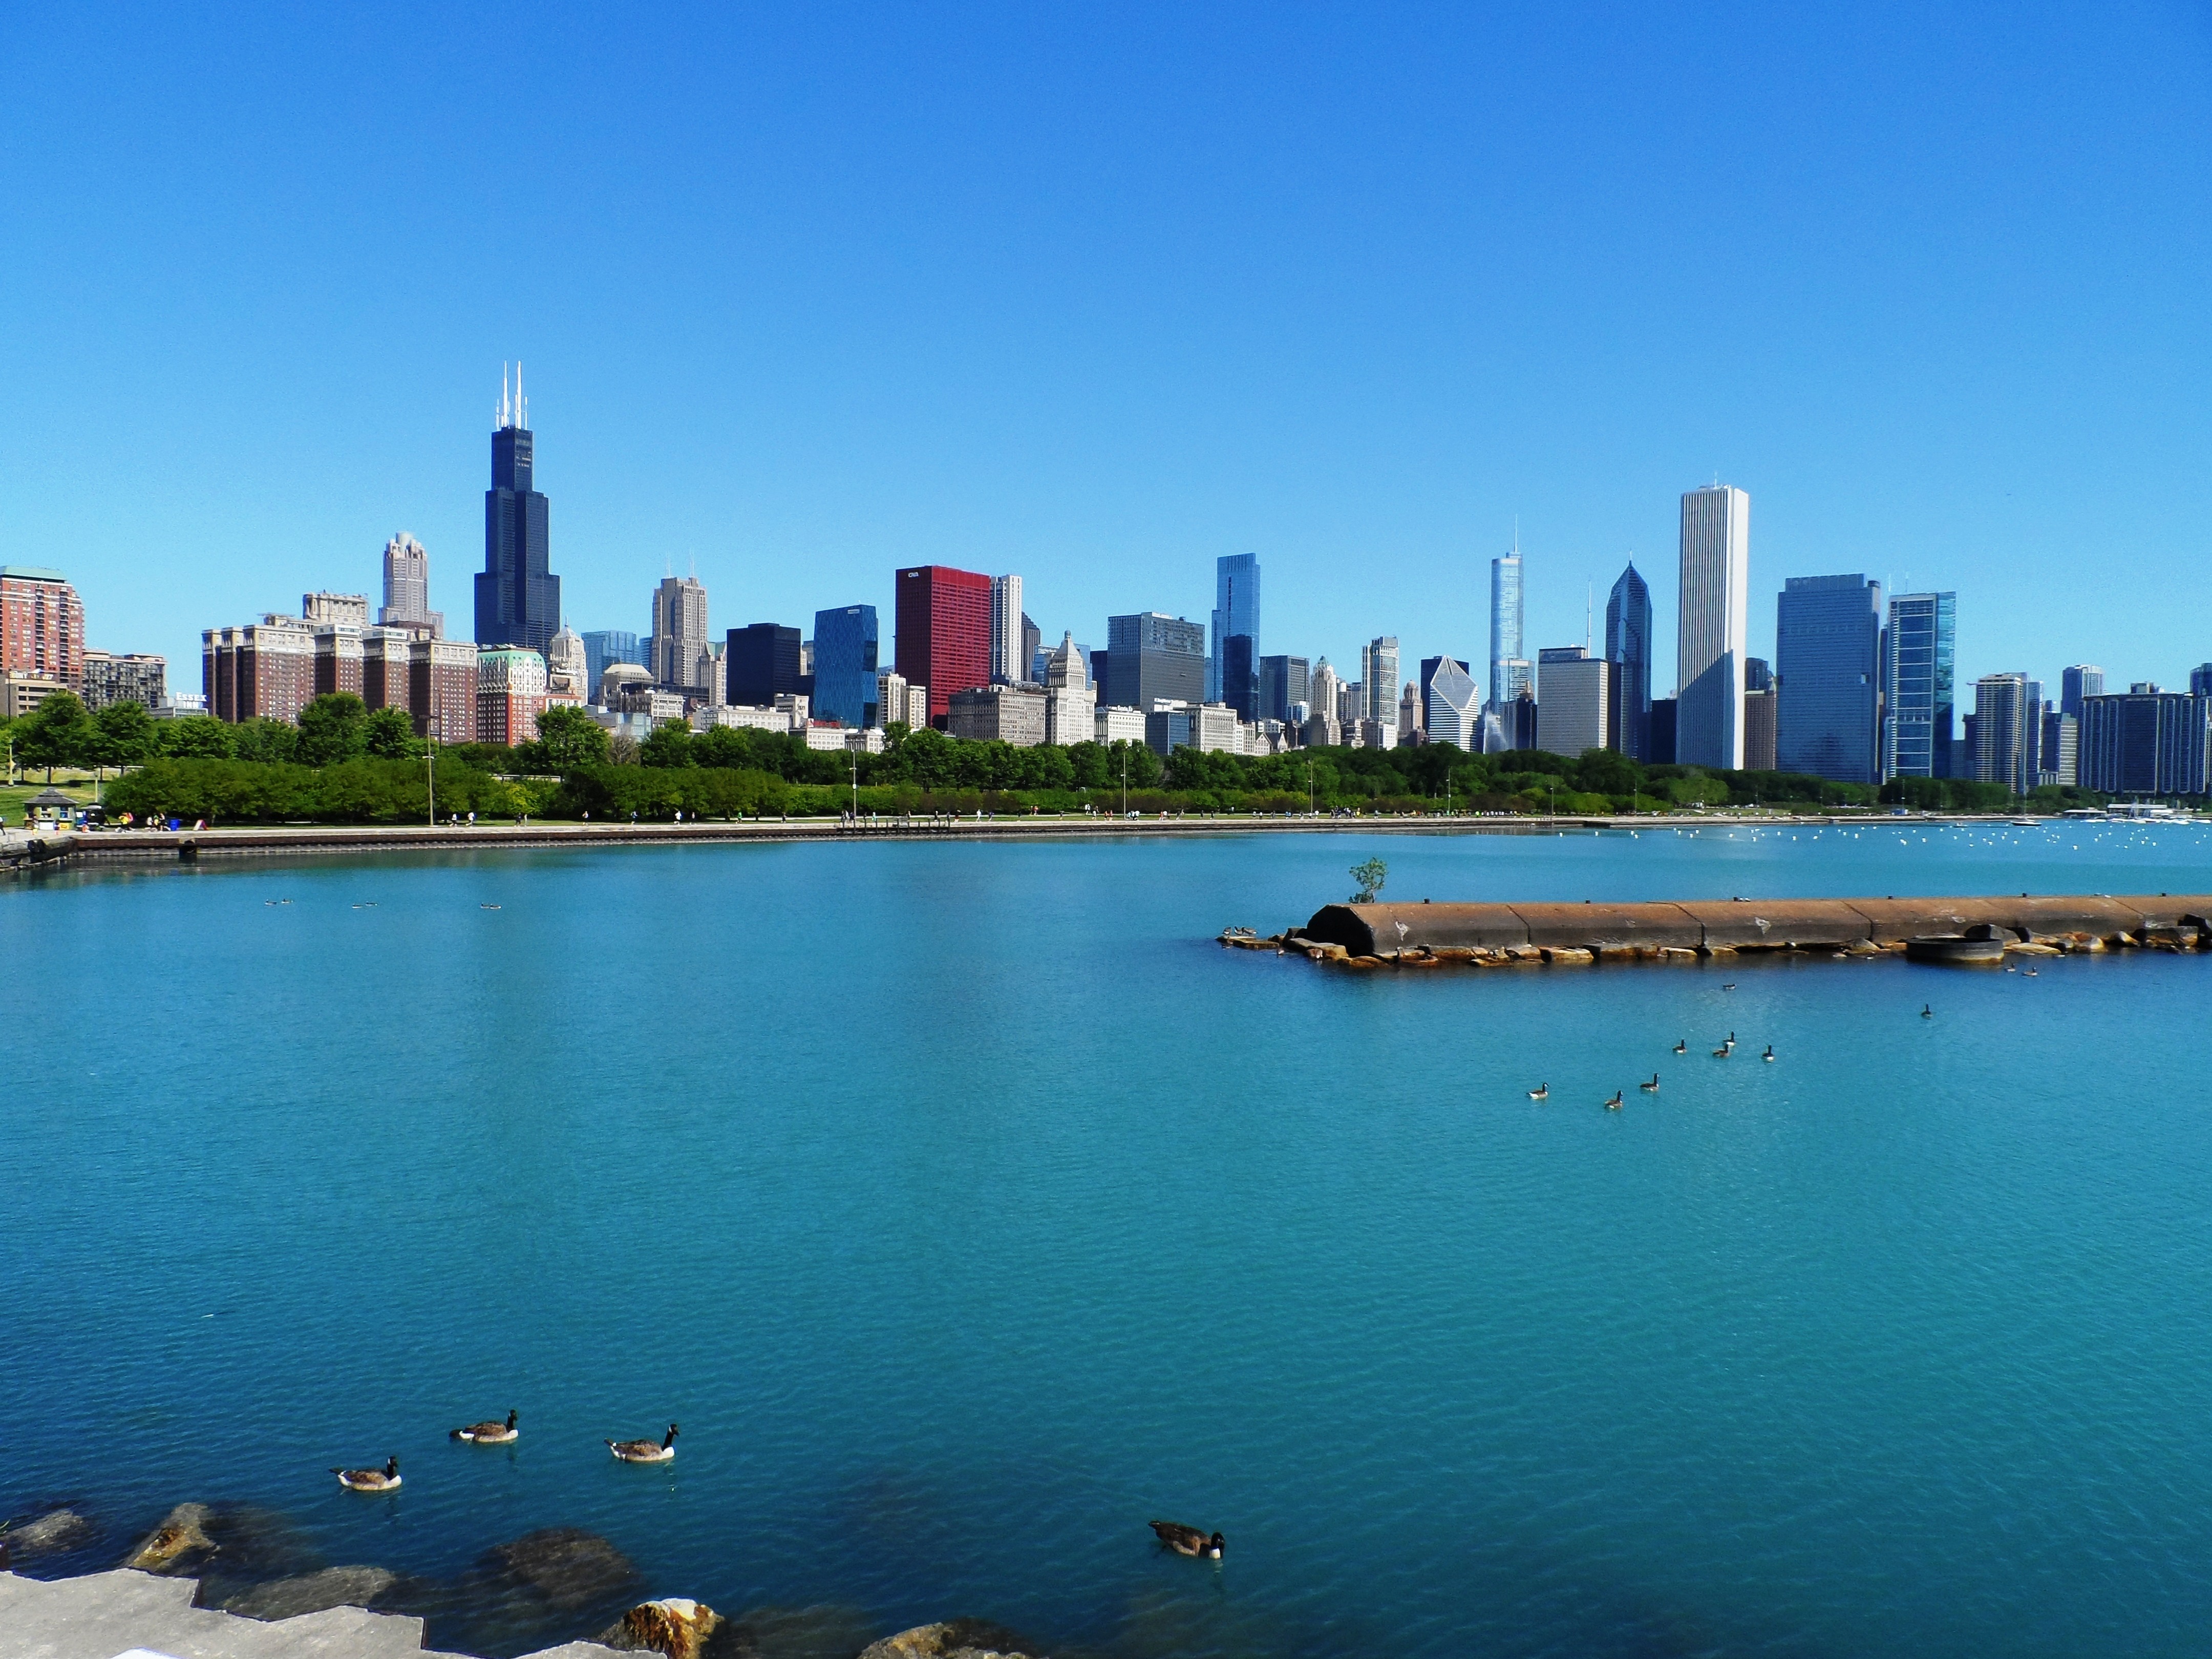
sea, horizon, skyline, city, skyscraper, river, cityscape, downtown, dusk, reflection, bay, landmark, chicago, blue, lake michigan, geographical feature, human settlement, windy city, rick lobes